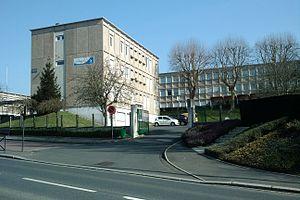
Collège Louis Pasteur de fr:Saint-Lô